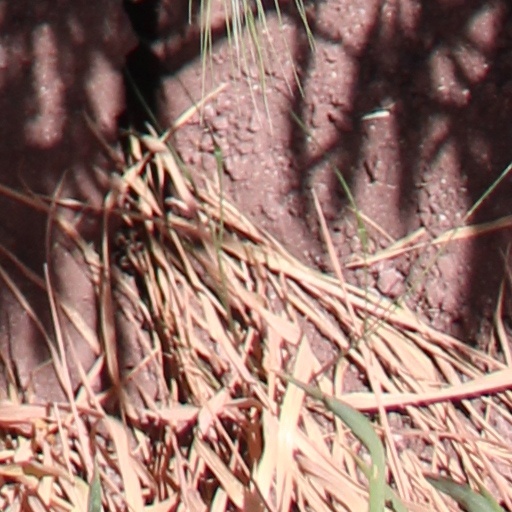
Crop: wheat